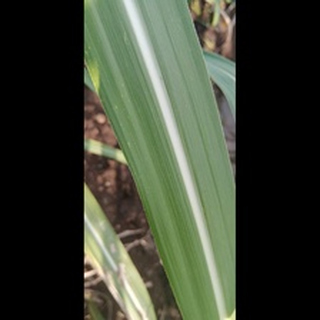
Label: healthy_sugarcane